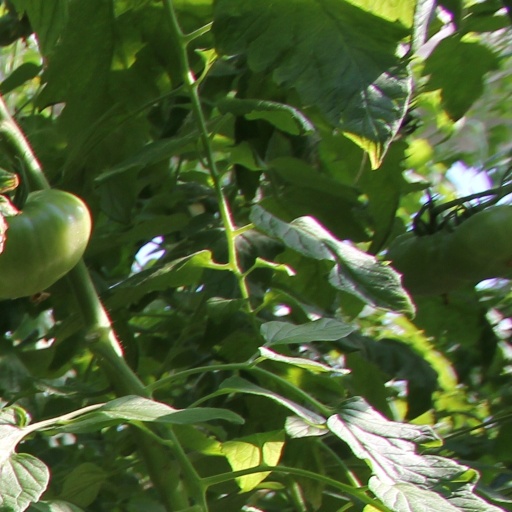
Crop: tomato